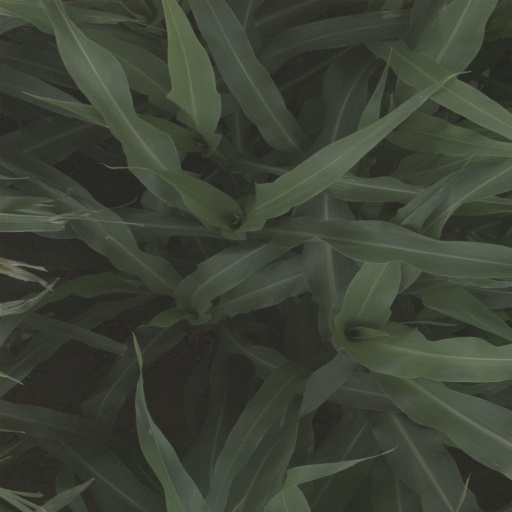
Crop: sorghum